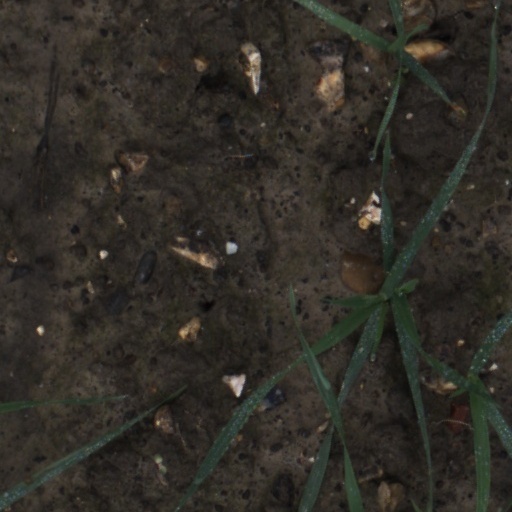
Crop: wheat